Culture and menstruation

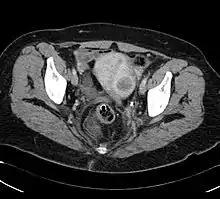
A CAT scan of a uterine fibroid

Menstrual activism (also known as radical menstruation, menstrual anarchy, or ) is a movement that addresses menstrual taboos. Overcoming this taboo is a point of contention amongst feminists. The primary argument behind this movement is that if menstruation is normal, there is no reason why the topic should be avoided: "After a while it becomes psychologically disorienting for women to look out at a world where their reality doesn't exist."